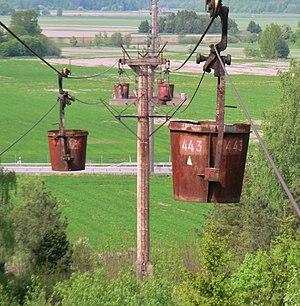
Un câble de traction est un câble qui sert à tirer une charge, à soutenir une structure.